Vinny McCarthy

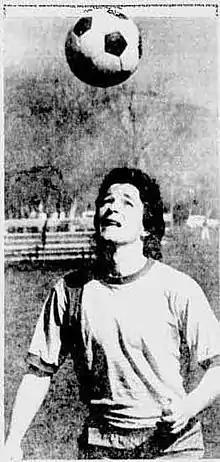
1976 Utah Golden Spikers

Having had a spell at Partick Thistle in Scotland, McCarthy was signed by Manchester United although injury restricted his opportunities at Old Trafford. After a short stay in Manchester, McCarthy was signed by Waterford United on the same day as Bobby Charlton. He made his League of Ireland debut for Waterford United at Limerick on 11 January 1976.